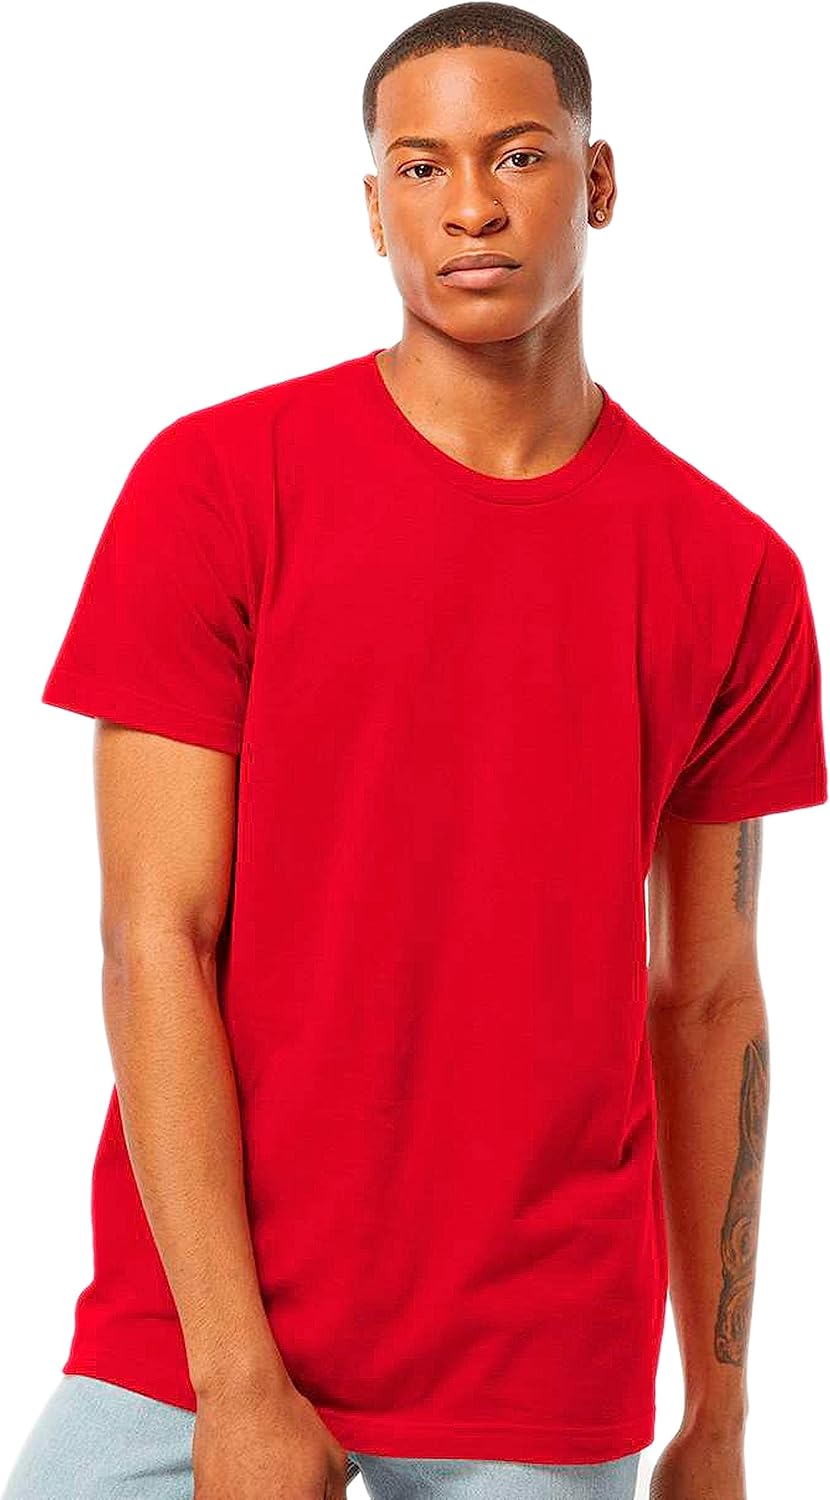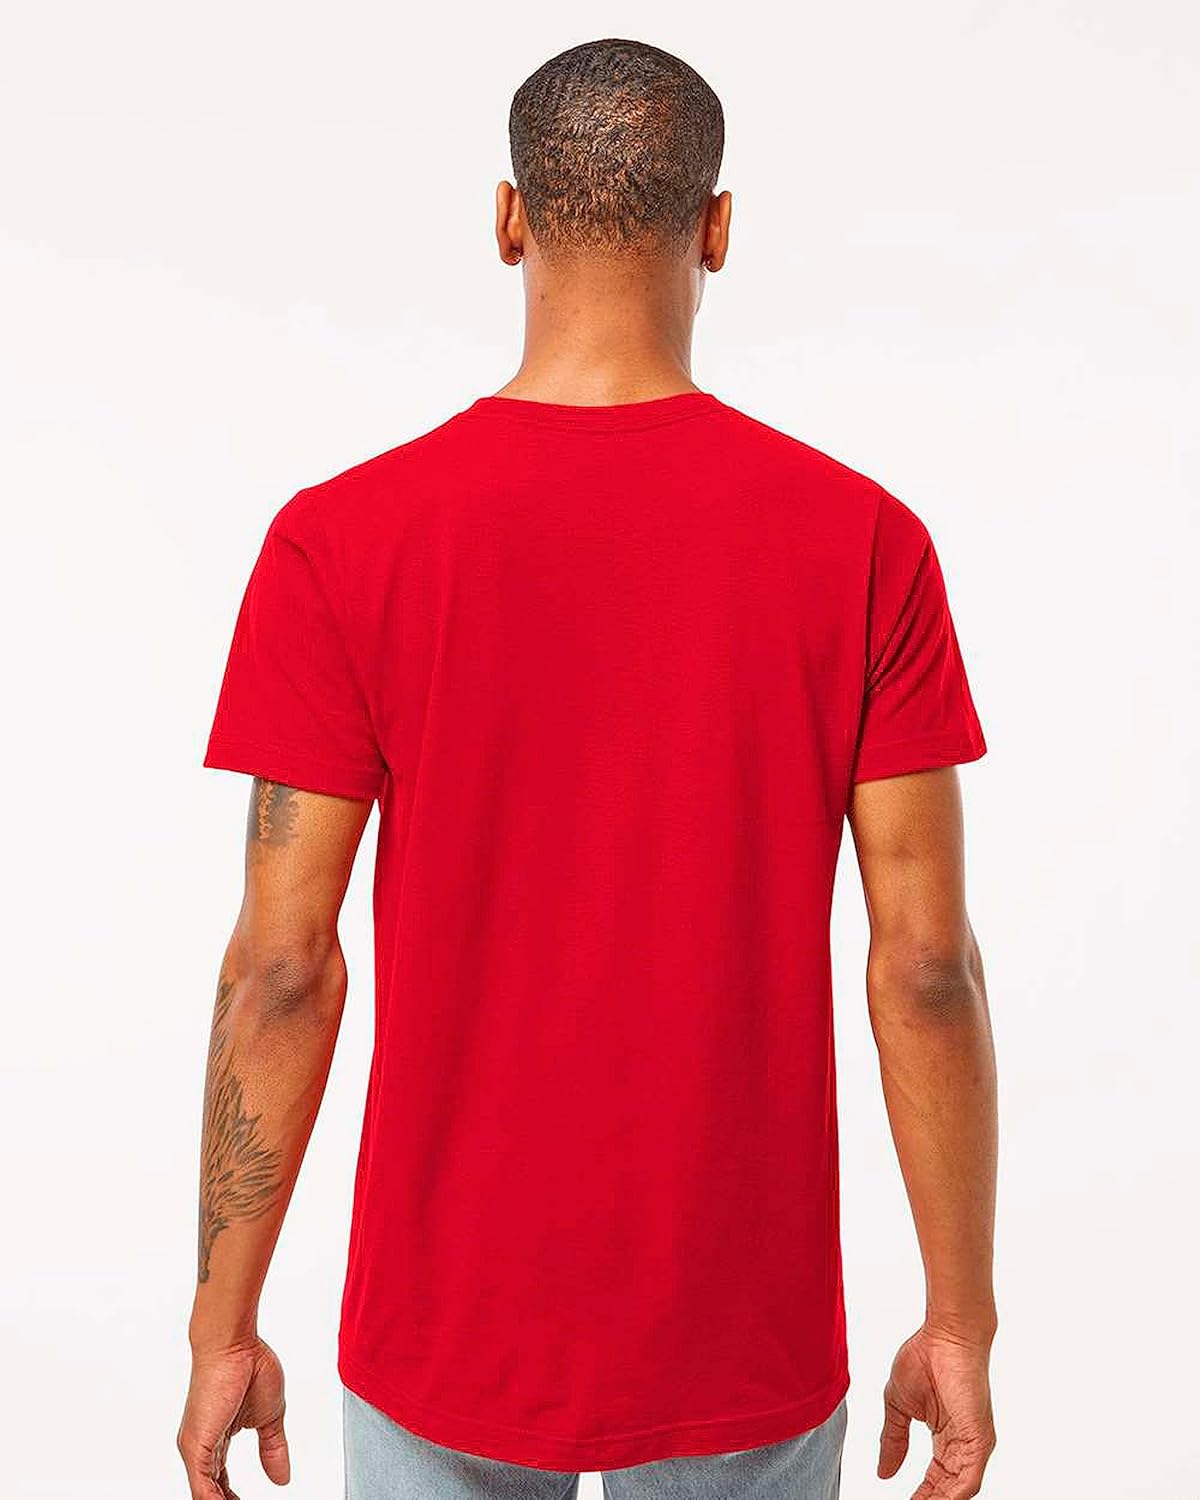
Tultex 202 - Unisex Fine Jersey Tee Red
Category: AMAZON FASHION
*4.5-4.9 oz., 100% ring-spun USA cotton (weight is based on shirt size) *Reactive-dyed for longer lasting color *Pre-washed to minimize shrinkage *Tubular construction *Ribbed crew neck *Taped neck and shoulders to provide durability *Double needle stitching on sleeves and bottom hem *Tear Anywhere label *USMCA certified
Features: 100% Ringspun USA Cotton, Heather Grey is 90% Rinspun Cotton, 10% Polyester, Other Heather Colors are 50% Ringspun Cotton, 50% Polyester | Made in the USA or Imported | Pull On closure | Machine Wash | Made from 100% ring-spun cotton for a soft and comfortable fit | Heather Grey is 90% ringspun cotton, 10% polyester | Other Heather Colors are 50% ringspun cotton, 50% polyester | Fine jersey material offers breathability, making it perfect for any season | Modern fit flatters all body types | High-quality fabric ensures the t-shirt retains its color and shape even after many washes | Ideal for work, casual outings, or lounging at home | Machine washable and tumble dry safe, maintaining its vibrant colors and shape | Elevate your style with the Tultex Men's Fine Jersey T-Shirt, Style 202. Add this top-quality t-shirt to your cart today, and experience the comfort, style, and quality that Tultex delivers | Imported